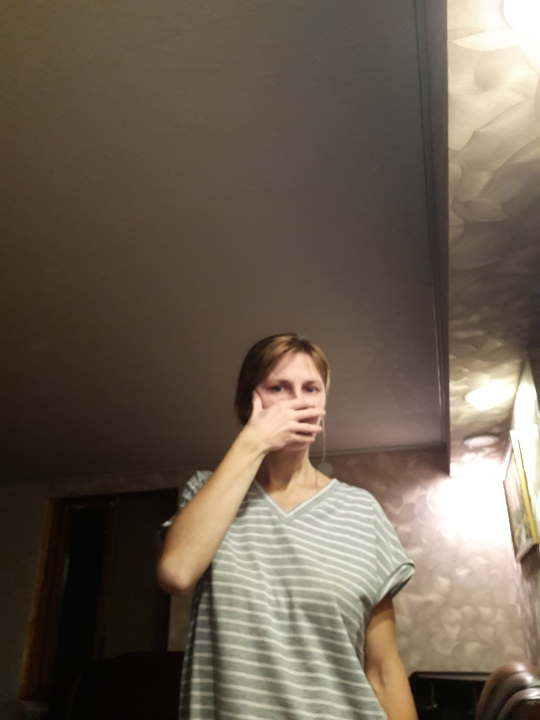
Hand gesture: no_gesture